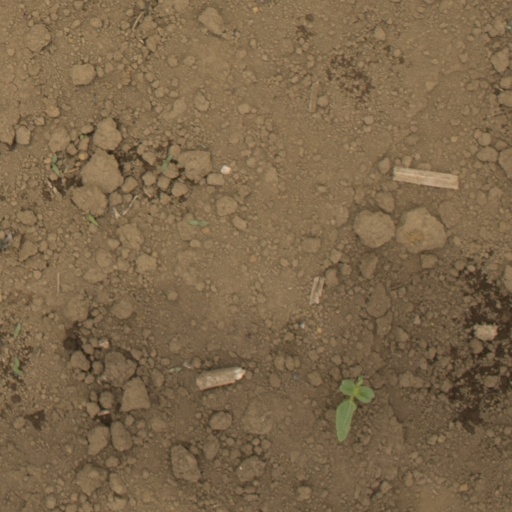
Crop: Jerusalem artichoke